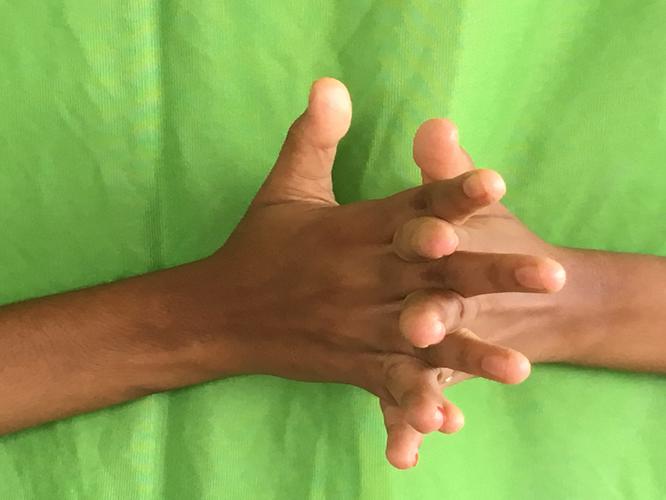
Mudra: Karkatta
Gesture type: double_hand